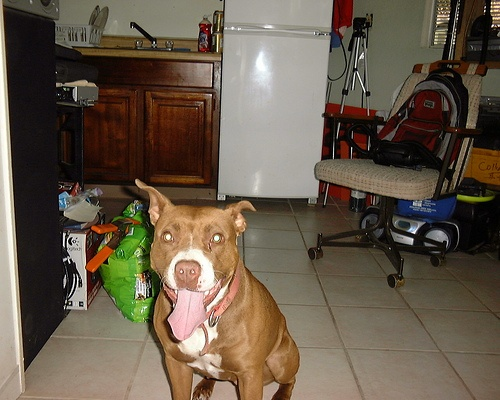
a dog is sitting in the middle of the kitchen
Brown dog panting in living room with fridge and chair in background
A RED NOSE PIT BULL PUPPY SHOWING HIS TONGUE.
A brown dog in a room next to a drawer and a chair
cute pitbull sitting in kitchen in front of fridge and sink